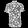
Label: Shirt